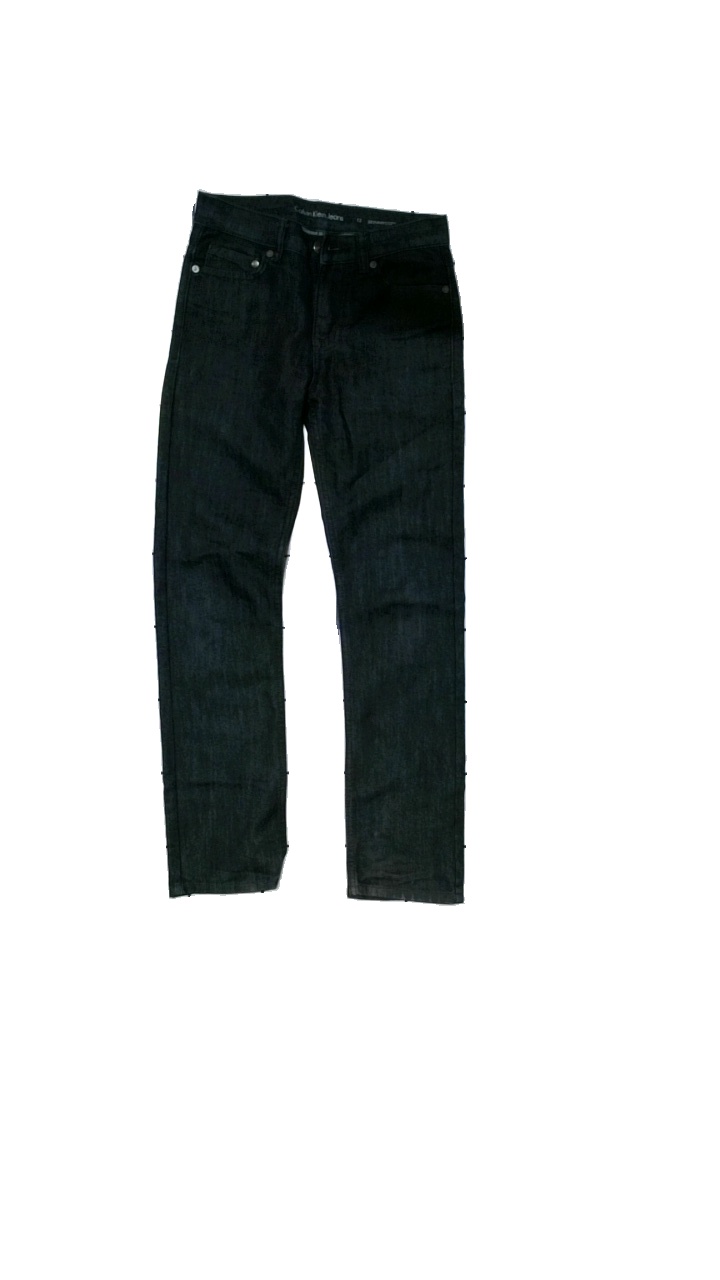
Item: Jeans (Ladies)
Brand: Calvin Klein
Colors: Blue
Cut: Regular
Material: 65% cotton, 35% polyester
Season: All
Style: Denim
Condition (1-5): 3
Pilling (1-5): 4
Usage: Reuse
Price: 150-250